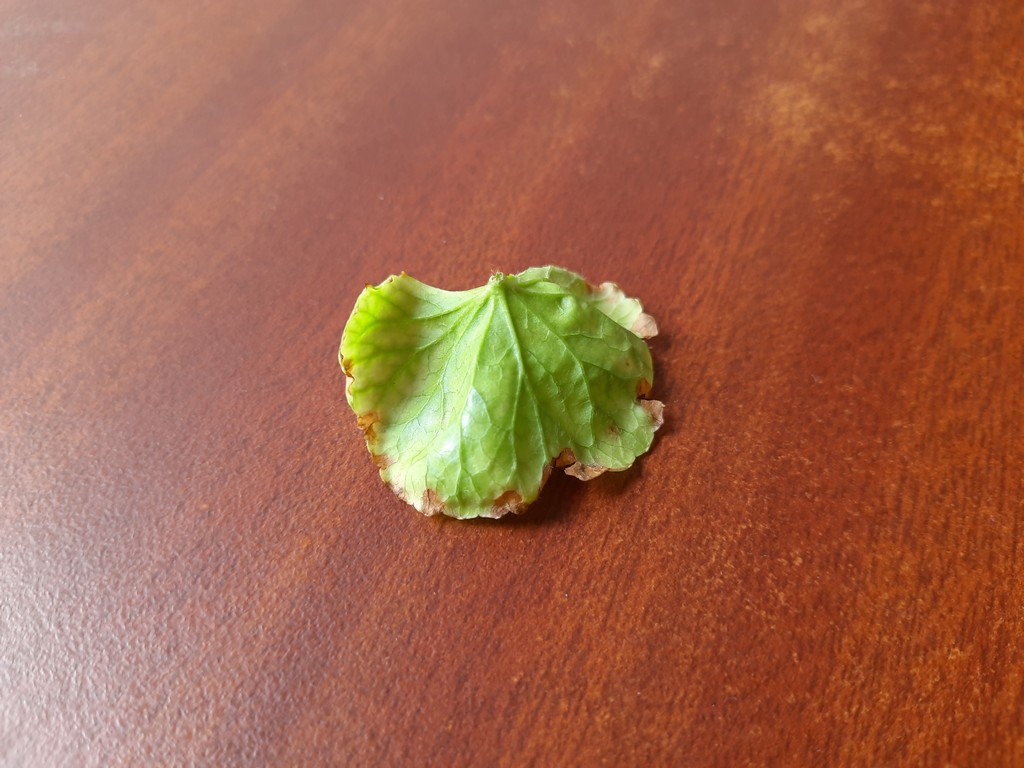
Label: Unhealthy